Jan Adams (diplomat)

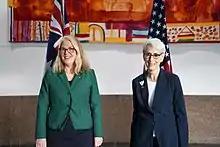
Adams (left) meets with US Deputy Secretary of State Wendy Sherman in 2022

Adams worked as an adviser to Senator Peter Cook, in his capacity as Minister for Trade (1993–94) and Minister for Industry, Science and Technology (1994–96). She returned to Paris to work in the Environment Directorate of the OECD from 1996 to 1998, where she researched trade and environment issues. In 1999 she worked briefly as a consultant on foreign investment and the environment.